1957 Allan Cup

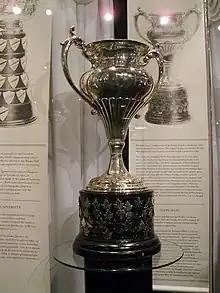
Silver bowl trophy with two large handles, mounted on a black plinth.

The 1957 Allan Cup was the Canadian senior ice hockey championship for the 1956–57 senior "A" season. The event was hosted by the Whitby Dunlops and Toronto, Ontario. The 1957 playoff marked the 49th time that the Allan Cup has been awarded.